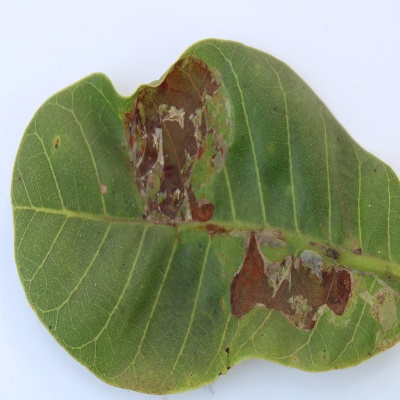
Crop: Cashew
Condition: leaf miner